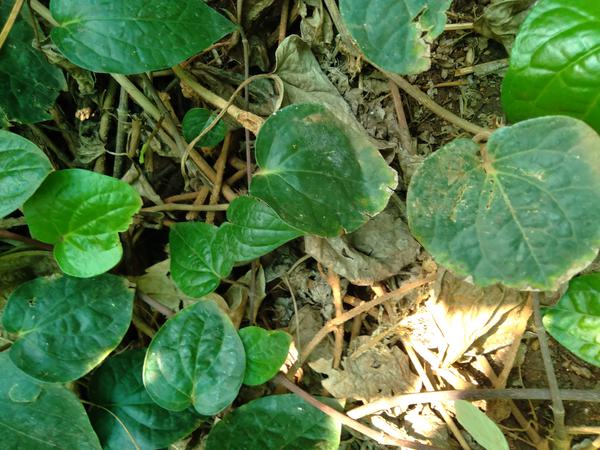
Plant: Betel